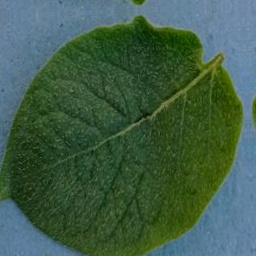
Etiqueta: Sana